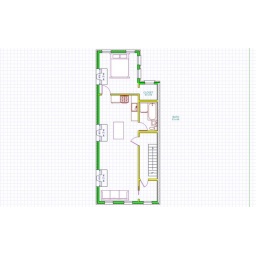
L shape kitchen as part of dining room, walk in closet for bedroom